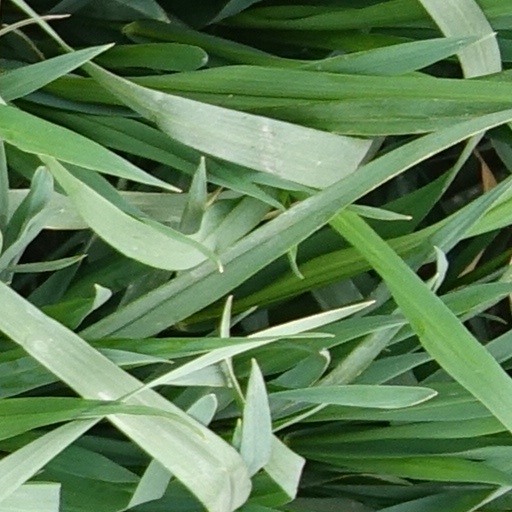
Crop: wheat